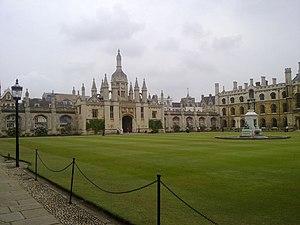
William Wilkins, né le 31 août 1778 à Norwich et mort le 31 août 1839 à Cambridge, est un architecte et archéologue britannique.